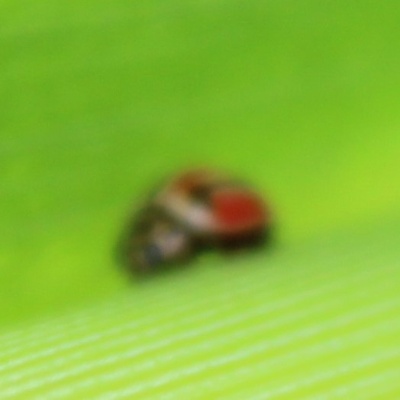
Crop: Maize
Condition: leaf beetle